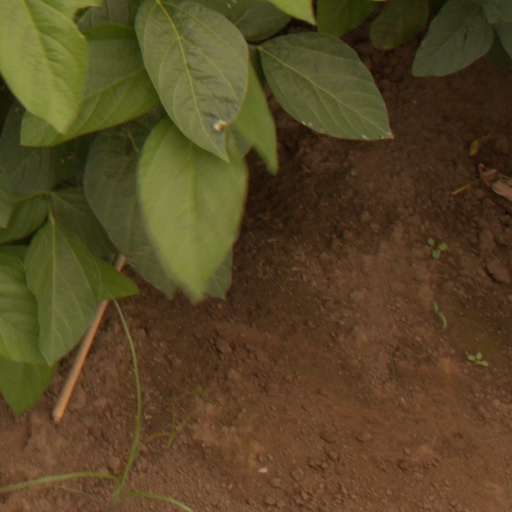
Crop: soybean